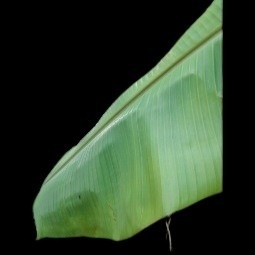
Label: Calcium